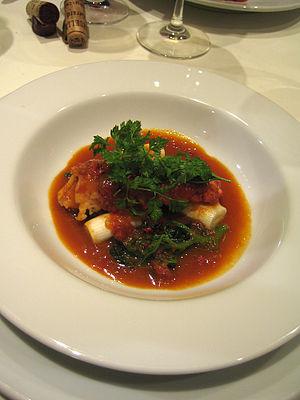
homard roti sauce americaine
Le homard à l'américaine est un mets typique de la gastronomie française.
La sauce américaine est une sauce de la cuisine française. Son nom a dévié et était originellement sauce « armoricaine ».
Le mariage vin et cuisine remonte à l'Antiquité. Il va traverser le Moyen Âge, s'enrichir à la Renaissance et devenir un véritable classique de nos jours. On doit distinguer dans cette alliance la cuisine du vin et la cuisine au vin qui ont été et restent les deux façons d'utiliser les apports qualitatifs du vin en gastronomie.